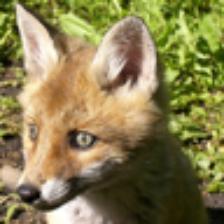
Label: NonHuman